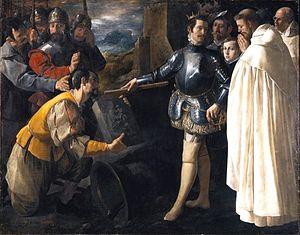
Pierre Nolasque est un religieux occitan, qui a fondé l'ordre de Notre-Dame-de-la-Merci, pour le rachat des captifs aux mains des musulmans, dans le contexte de l'Espagne médiévale. Il a été canonisé par Urbain VIII en 1628. Sa fête se célèbre le 6 mai.